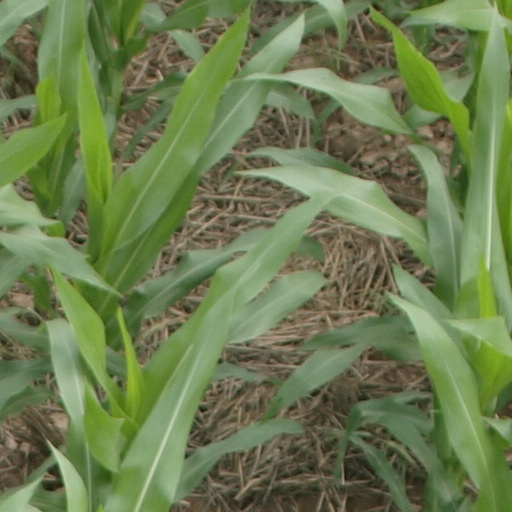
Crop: maize; corn